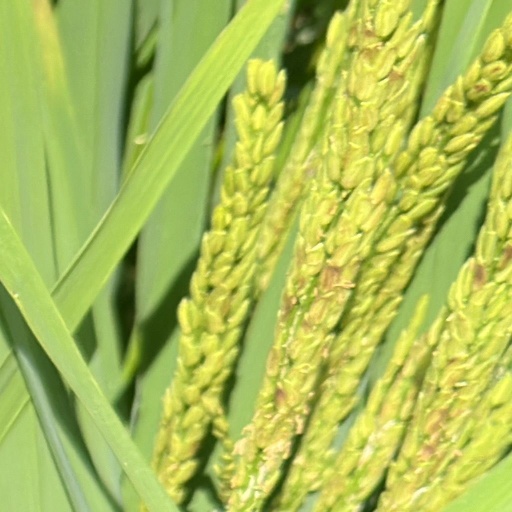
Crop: rice